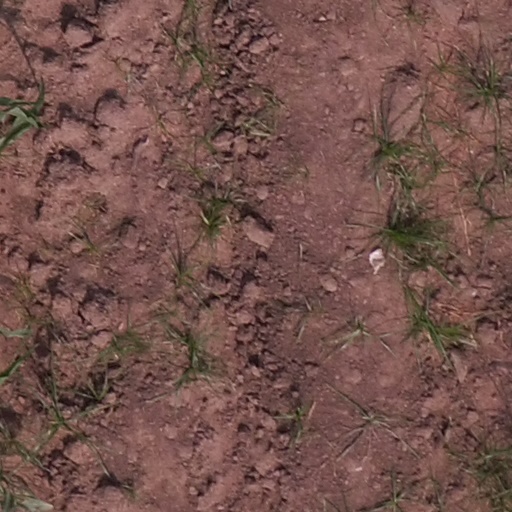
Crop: maize; corn